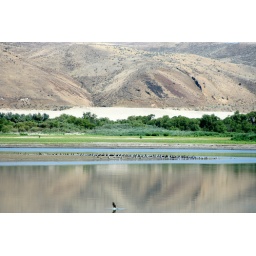
Note the fish jumping in the foreground.